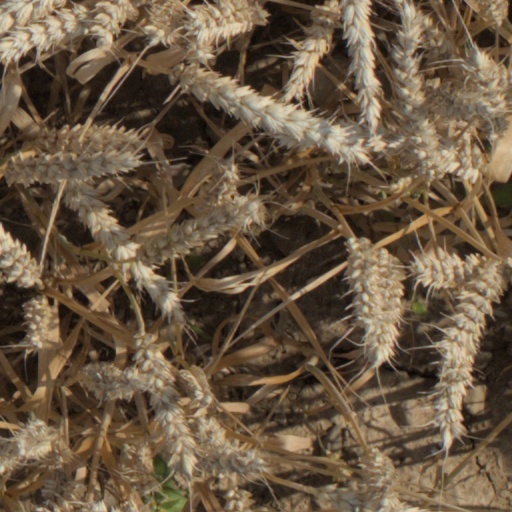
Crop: wheat